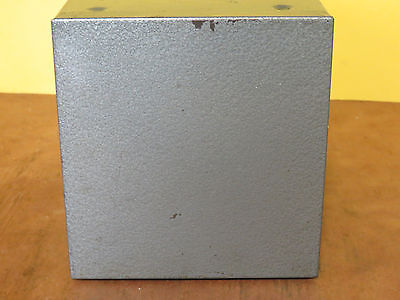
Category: cabinet